Alicia Rhett

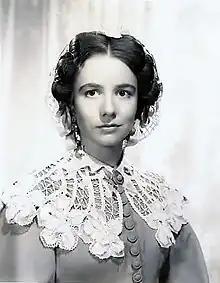
Rhett in "Gone with the Wind" (1939)

Mary Alicia Rhett (February 1, 1915 – January 3, 2014) was an American actress and portrait painter who is best remembered for her role as India Wilkes in the 1939 epic film "Gone with the Wind". At the time of her death, Rhett was one of the oldest surviving credited cast members of the movie.